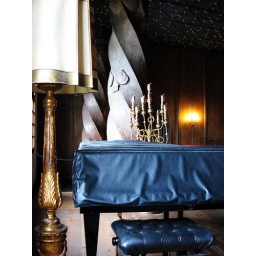
The most impressive chamber in the medieval castle is regularly home to classical music concerts.